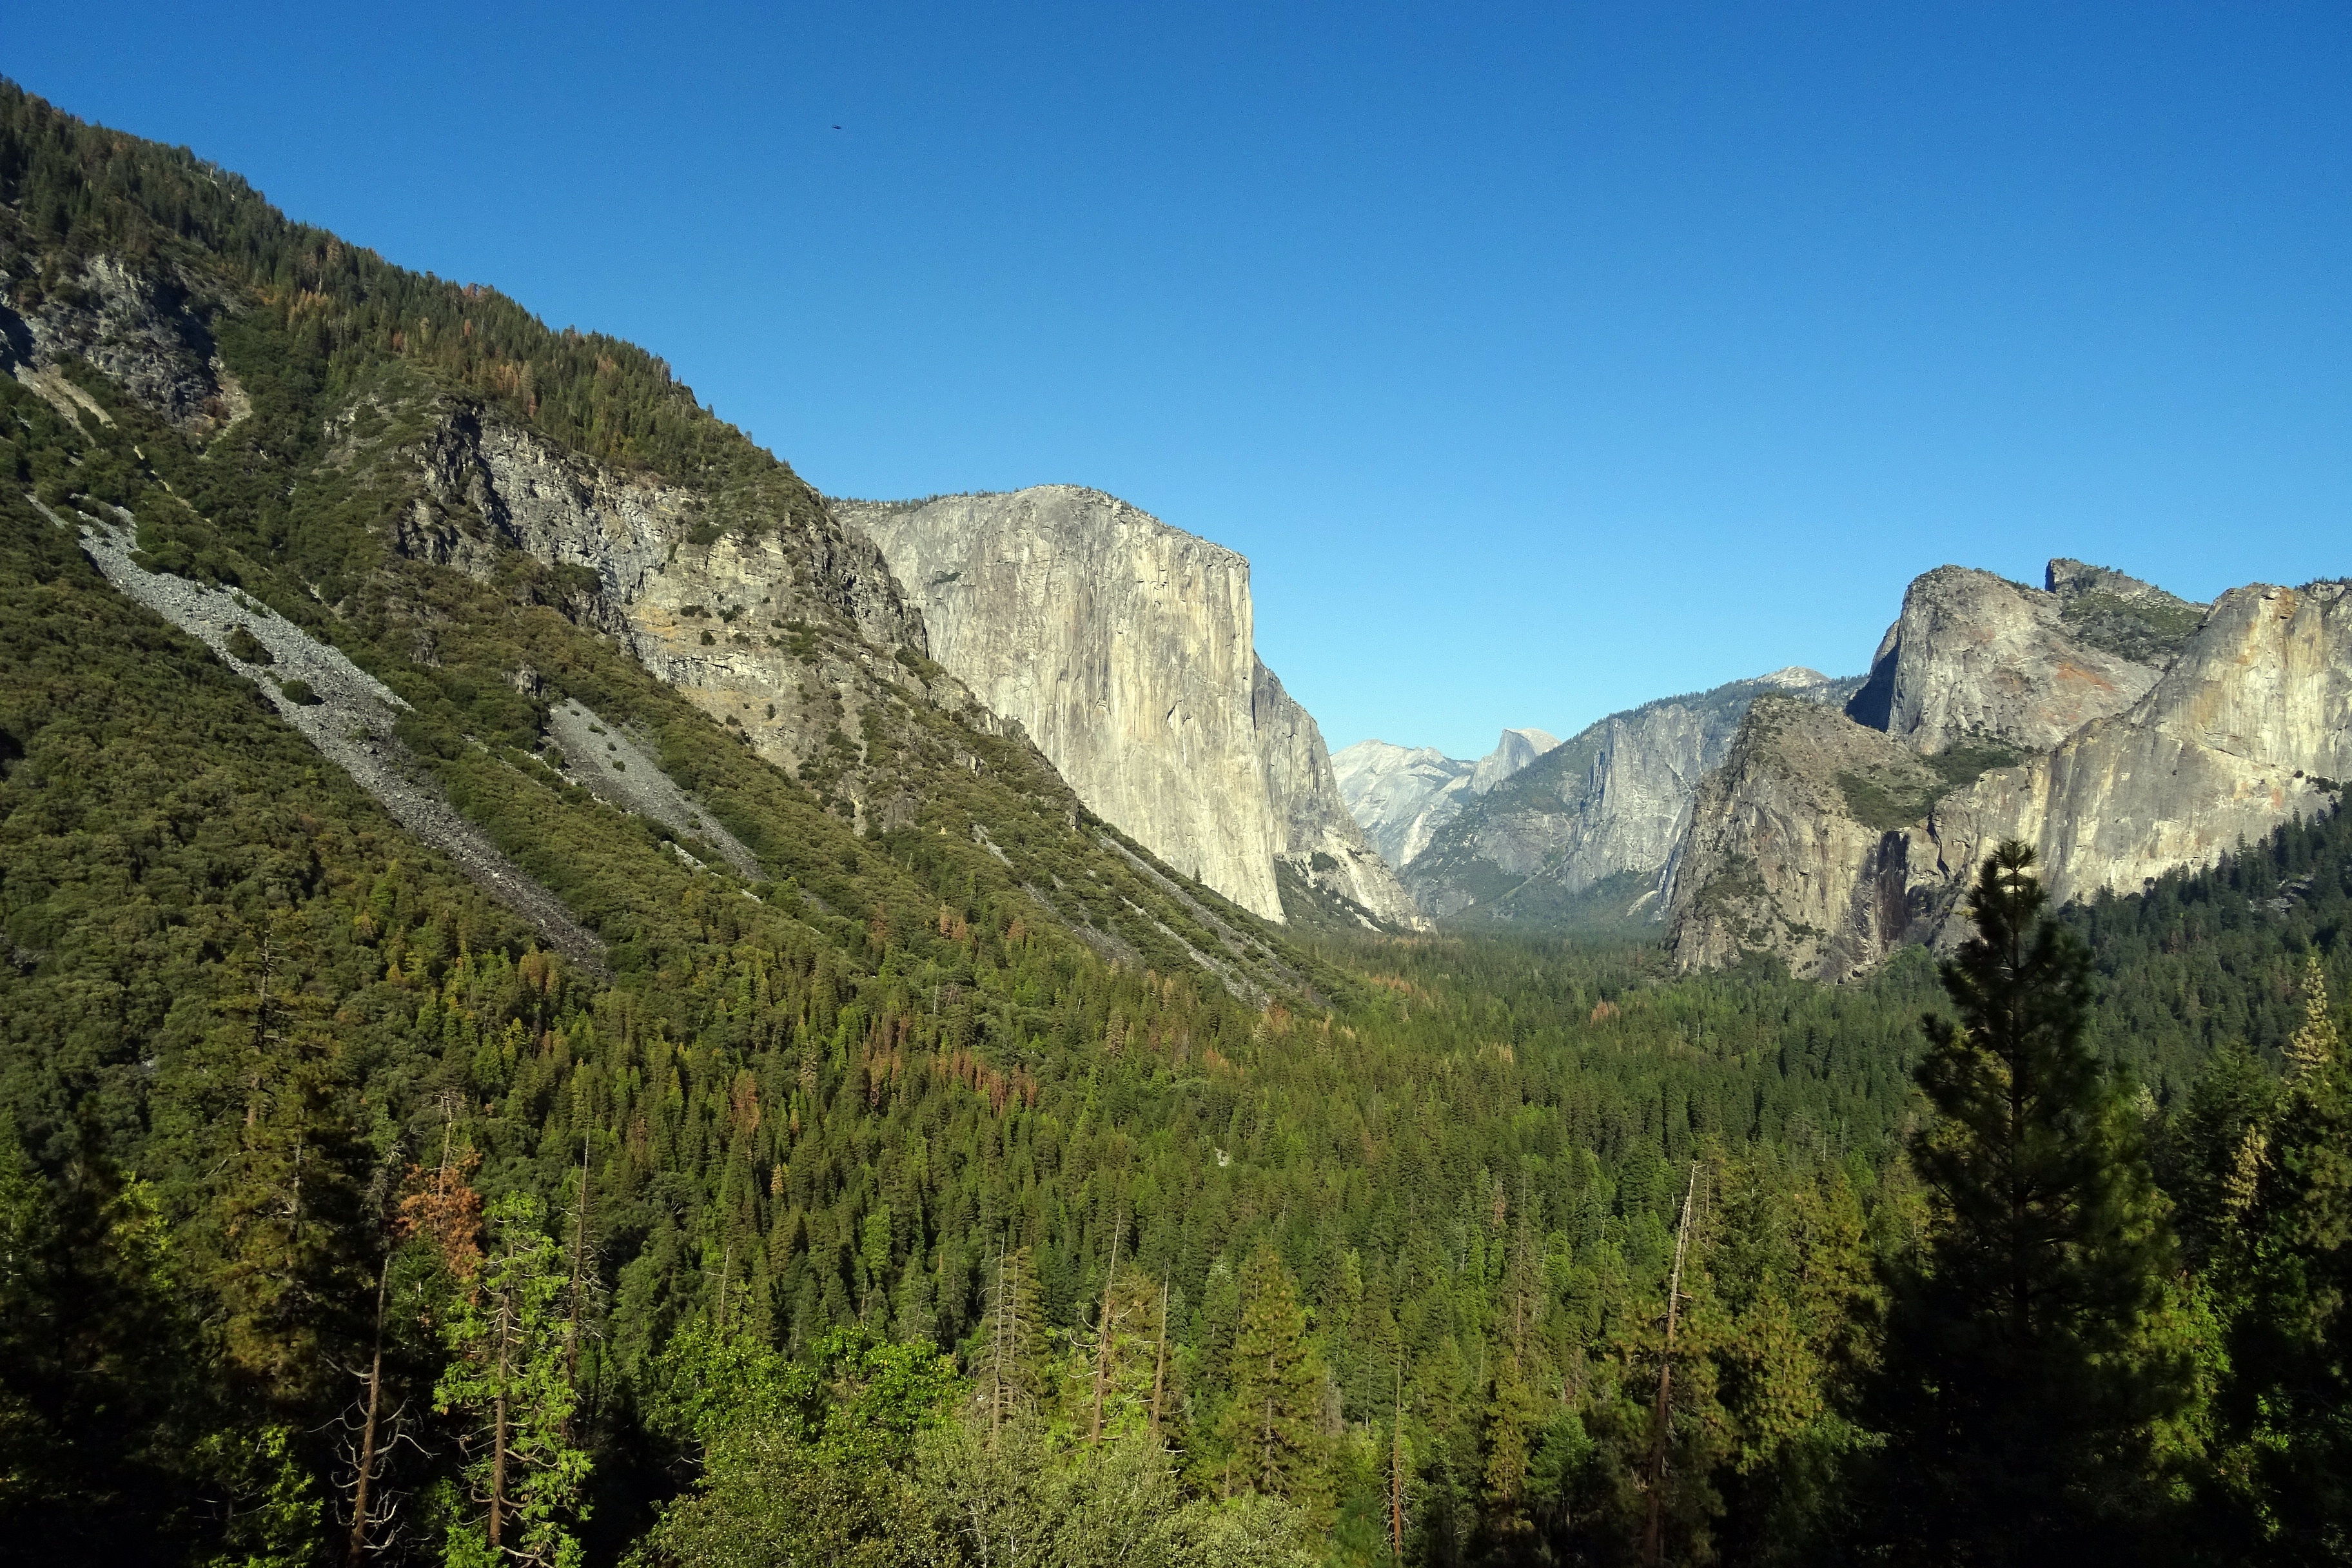
landscape, tree, nature, forest, wilderness, walking, mountain, trail, adventure, valley, mountain range, travel, yosemite, scenic, natural, scenery, usa, america, rock formation, tourism, national park, california, ridge, geology, alps, plateau, geological, granite, landform, sierra nevada, mountain pass, el capitan, geographical feature, mountainous landforms